Charles Kuwasseg

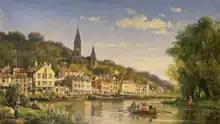
Swiss Riverside Village circa 1870-1880

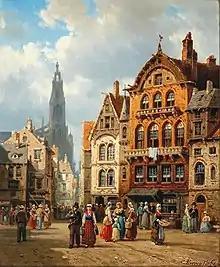
Antwerp Cityscape

Charles Euphrasie Kuwasseg (1838, Draveil, Essonne – 1904) was a French painter of the 19th century. He essentially specialized in landscape paintings - particularly the coastal landscapes of Brittany and Normandy. His father, Karl Joseph Kuwasseg, was an Austrian born in Trieste on March 16, 1802, and also a renowned painter. His father left for Paris, and took French nationality. He died in Paris in January 1877.